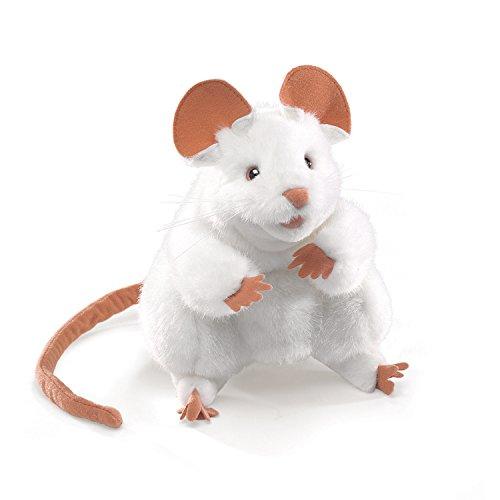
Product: Folkmanis Mouse Hand Puppet, White
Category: Toys & Games | Puppets & Puppet Theaters | Hand Puppets
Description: Easily animate the antics of this engaging White Mouse plush hand puppet.
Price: $15.28
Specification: ProductDimensions:5x5x8inches|ItemWeight:0.64ounces|ShippingWeight:0.8ounces(Viewshippingratesandpolicies)|DomesticShipping:ItemcanbeshippedwithinU.S.|InternationalShipping:ThisitemcanbeshippedtoselectcountriesoutsideoftheU.S.LearnMore|ASIN:B00000K5CK|Itemmodelnumber:2219|Manufacturerrecommendedage:36months-15years